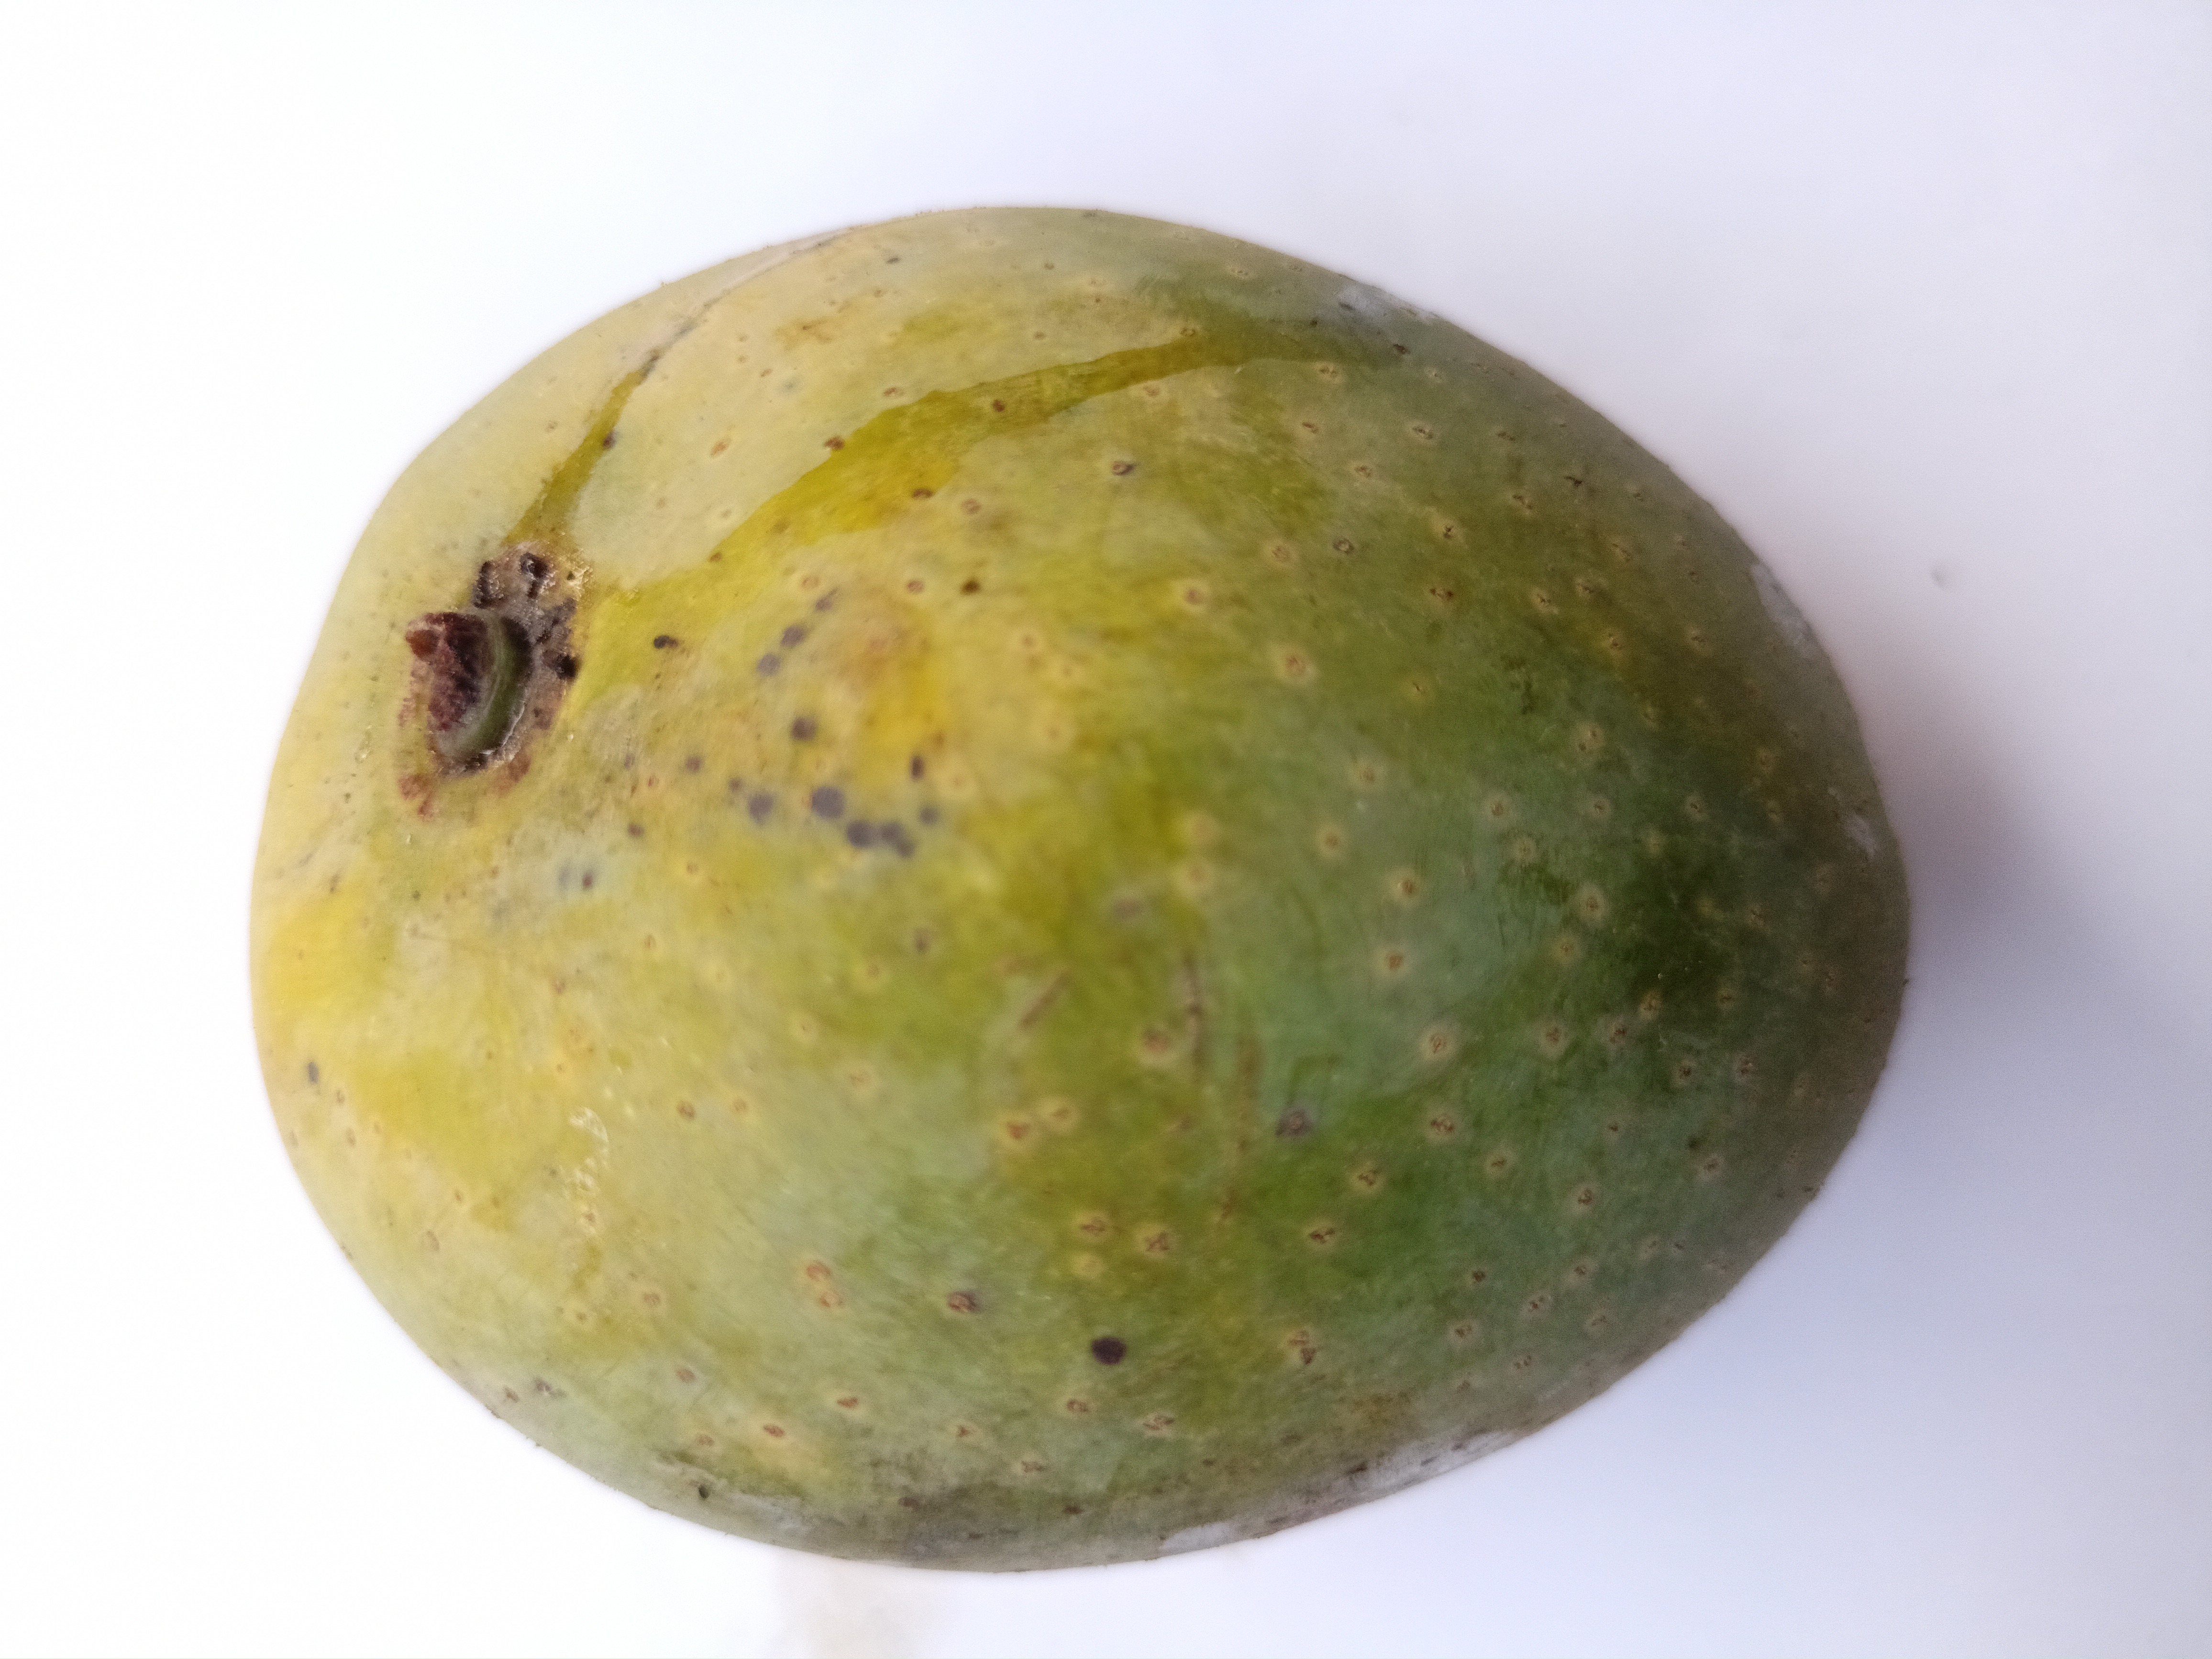
Mango variety: GopalBhog